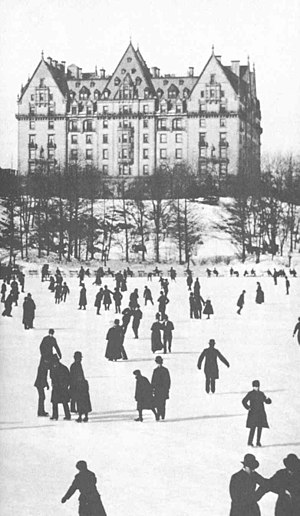
Dakota-bygningen
Dakota-bygningen set fra Central Park omkring 1890.
Dakotabygningen, kendt som The Dakota i New York, er en monumental bygård i renæssancestil på Upper West Side på Manhattan. Bygningen blev opført i årene mellem 1880 og 1884. På denne tid var de øvre dele af Manhattan ikke udbygget, og ifølge legenden fik The Dakota sit navn, fordi beliggenheden på 72. gade blev anset som lige så ucentral som Dakota Territoriet i Midtvesten. I virkeligheden stammer navnet fra et møde i nabolagsforeningen the West End Association i 1880, hvor Clark — otte måneder inden hans byggeprojekt blev påbegyndt - foreslog at opkalde områdets gader "efter stater i USA med velklingende navne": Montana Place for det, der i stedet blev heddende Central Park West, Wyoming Place for Columbus Avenue, Arizona Place for Broadway, og Idaho Place for West End Avenue. Hans forslag blev altså ikke til noget, men i hvert fald kunne han bestemme navnet på sit eget bygværk; og dér, på sydvæggen, oppe under taget, skimtes en dakota-indianer.